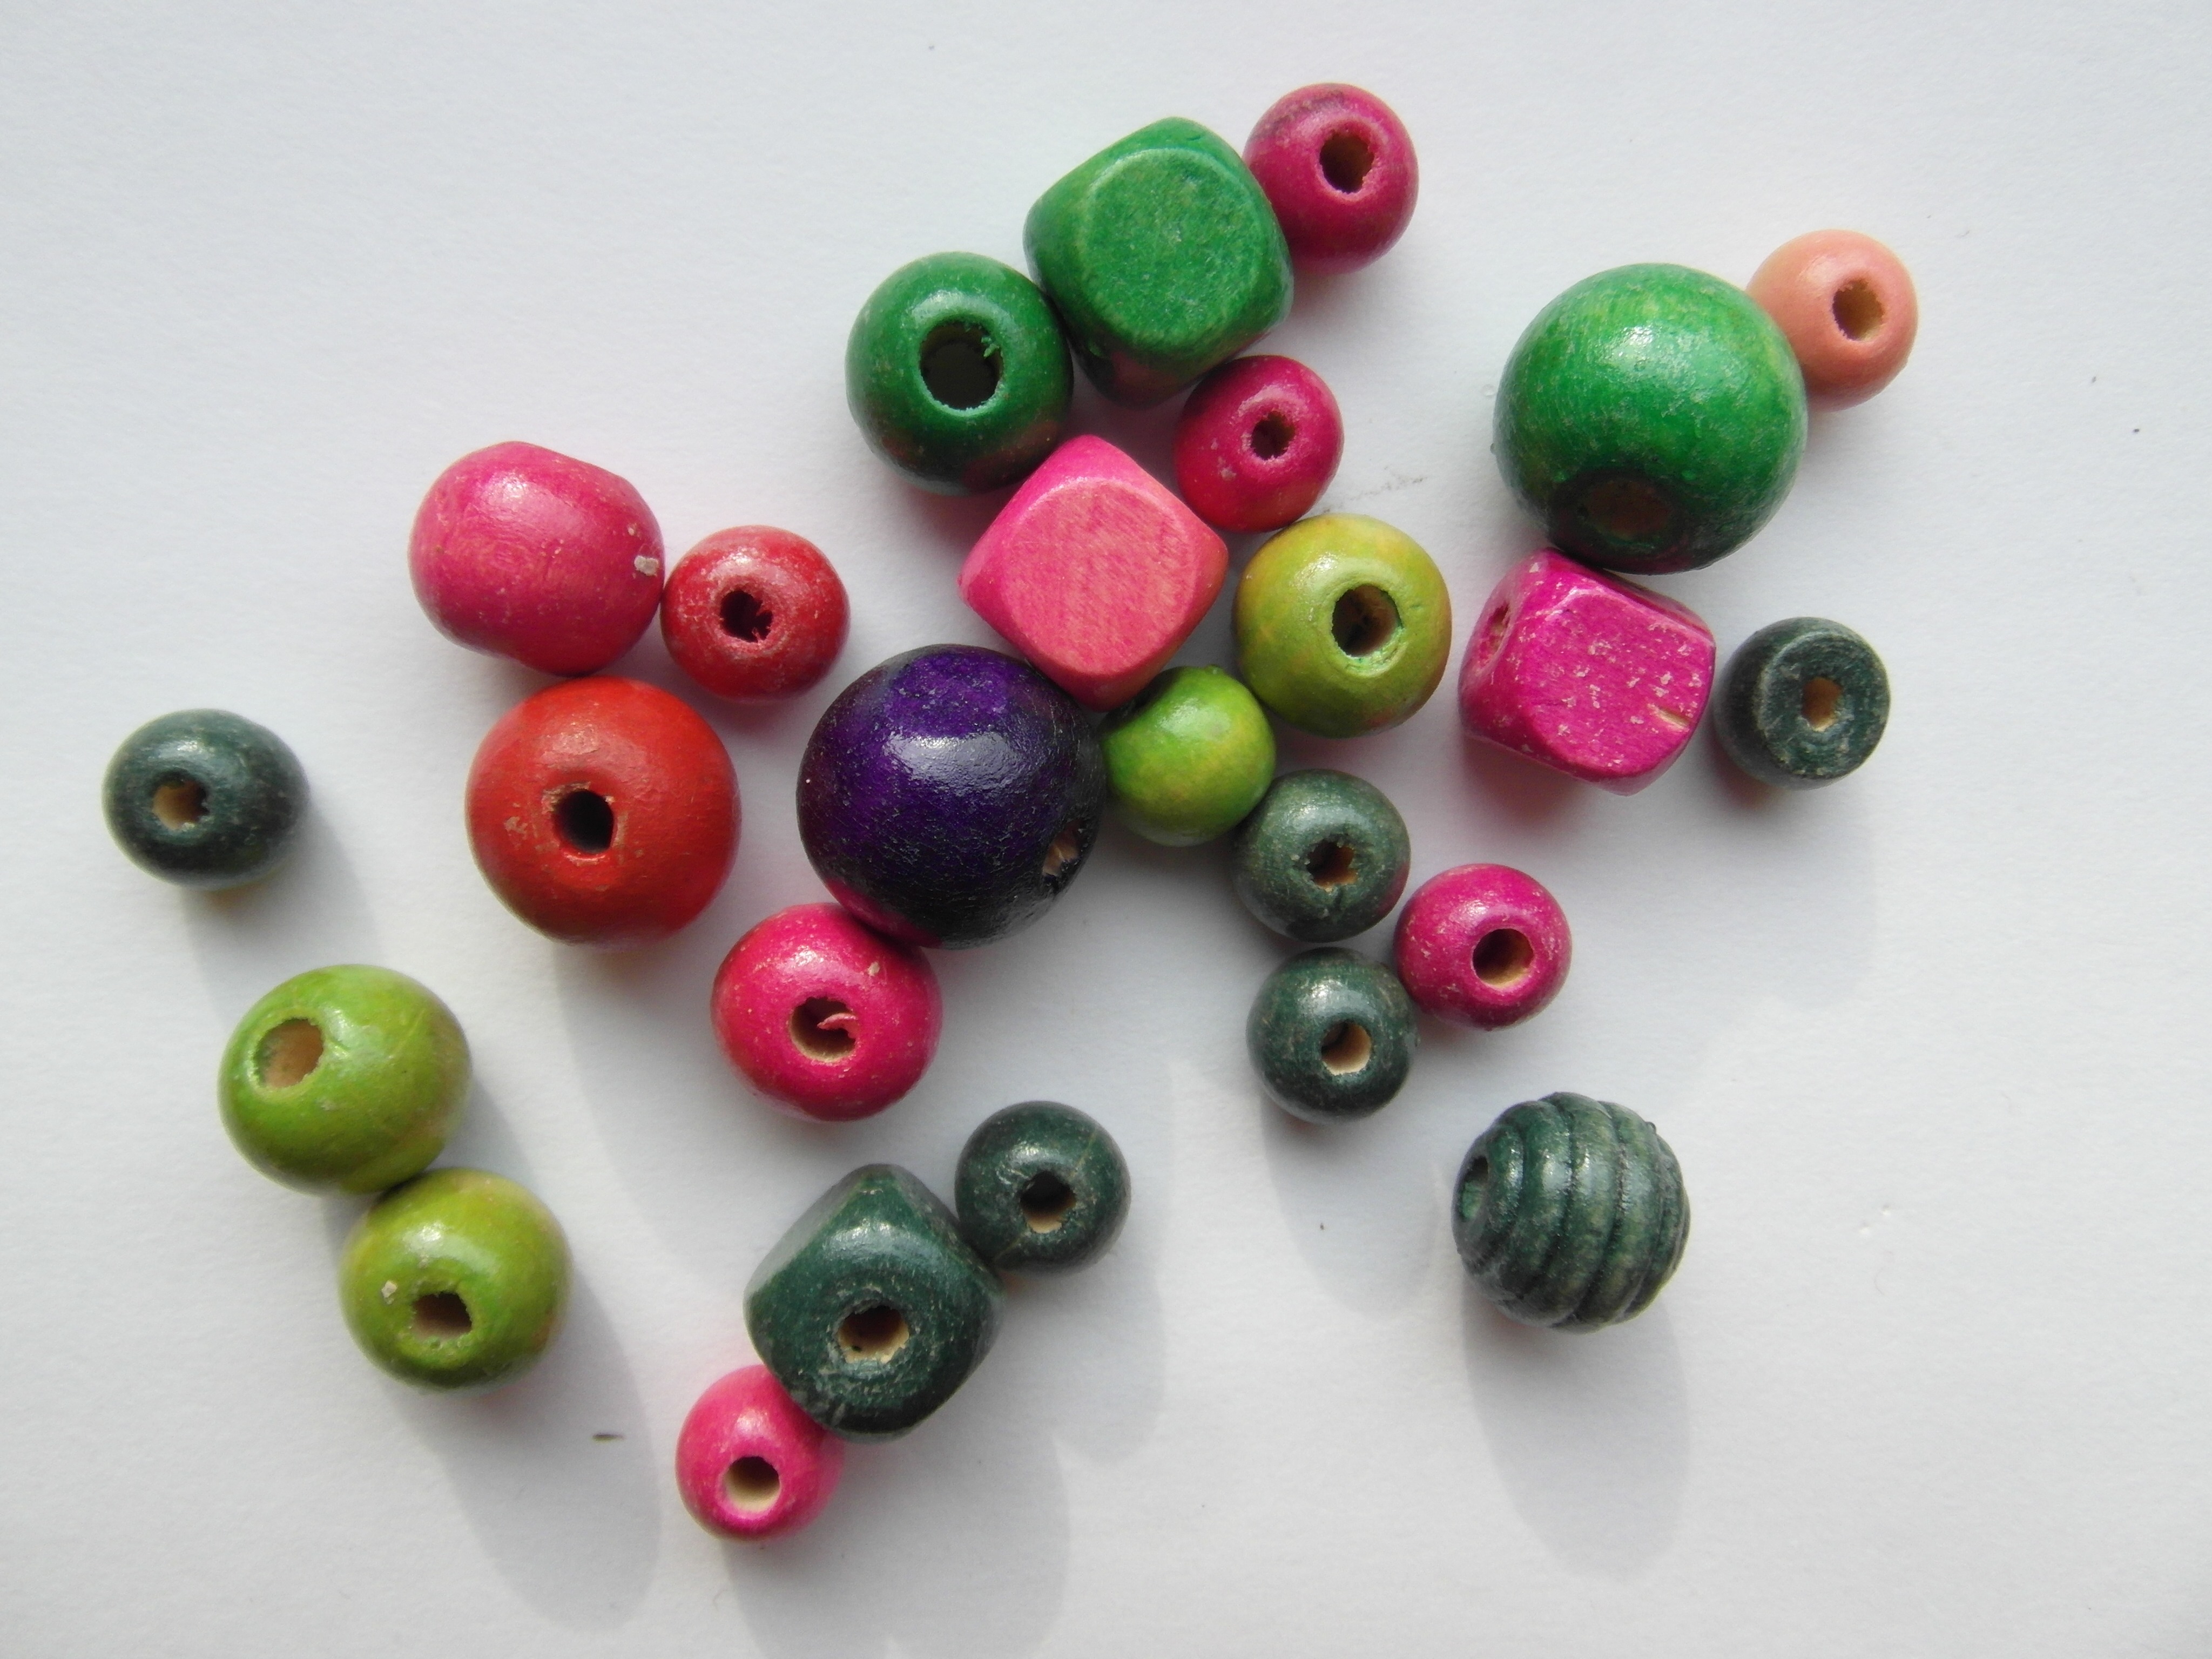
green, color, colorful, bead, button, thread, jewellery, art, kindergarten, about, tinker, jewelry making, fashion accessory, wood beads, wood jewelry